The House That Ate the Hamptons

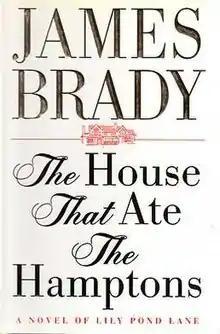
First edition

The House That Ate The Hamptons is a novel based on the controversy surrounding the construction of billionaire Ira Rennert's mansion in Sagaponack, New York.